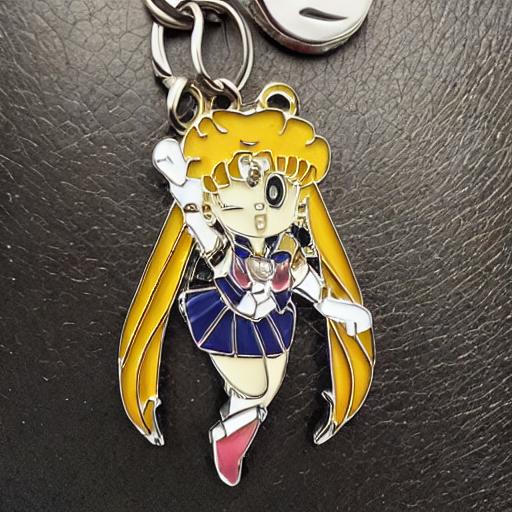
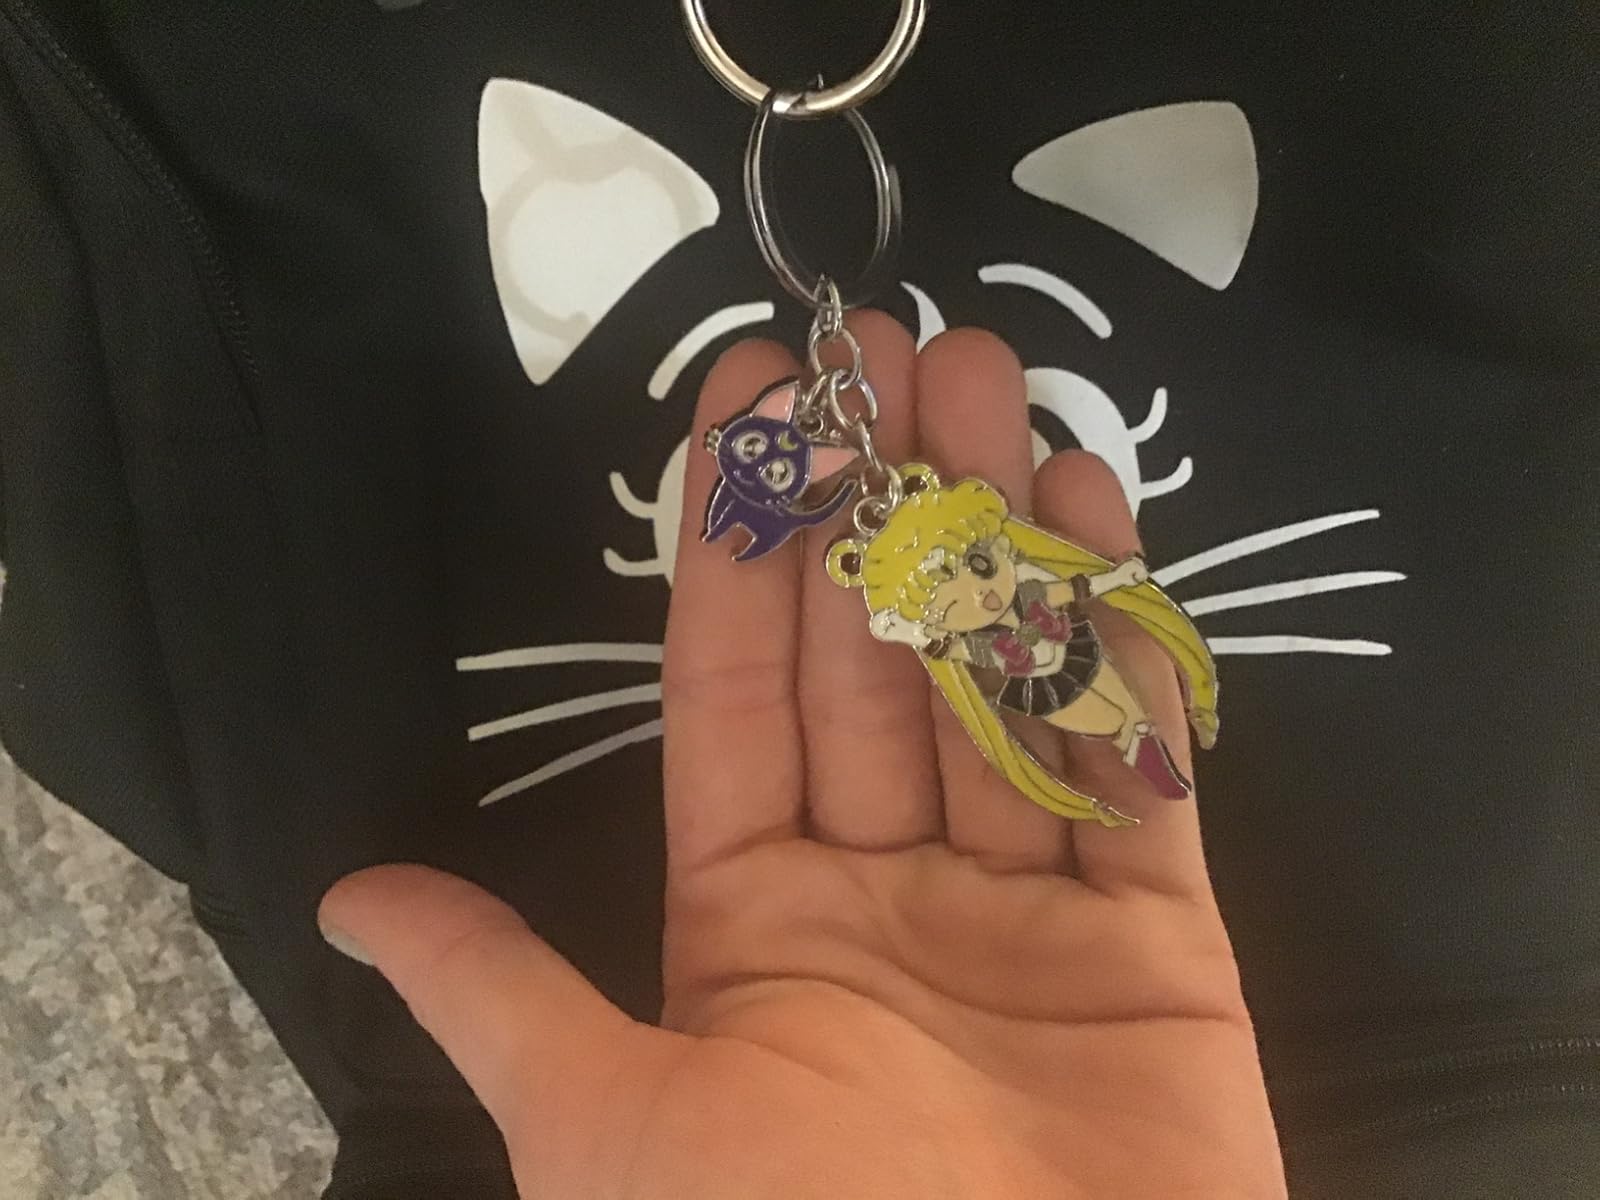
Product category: accessories_keychain
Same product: no